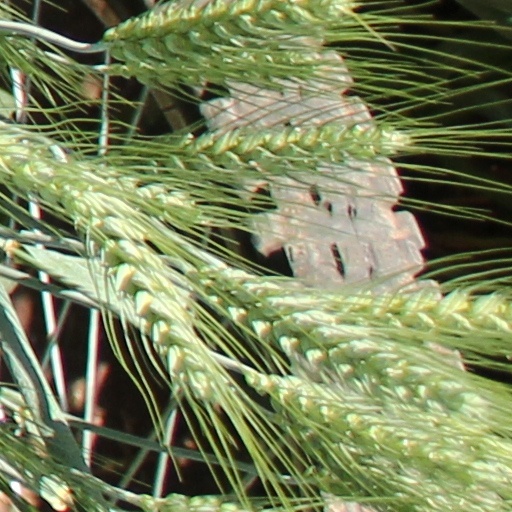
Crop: wheat